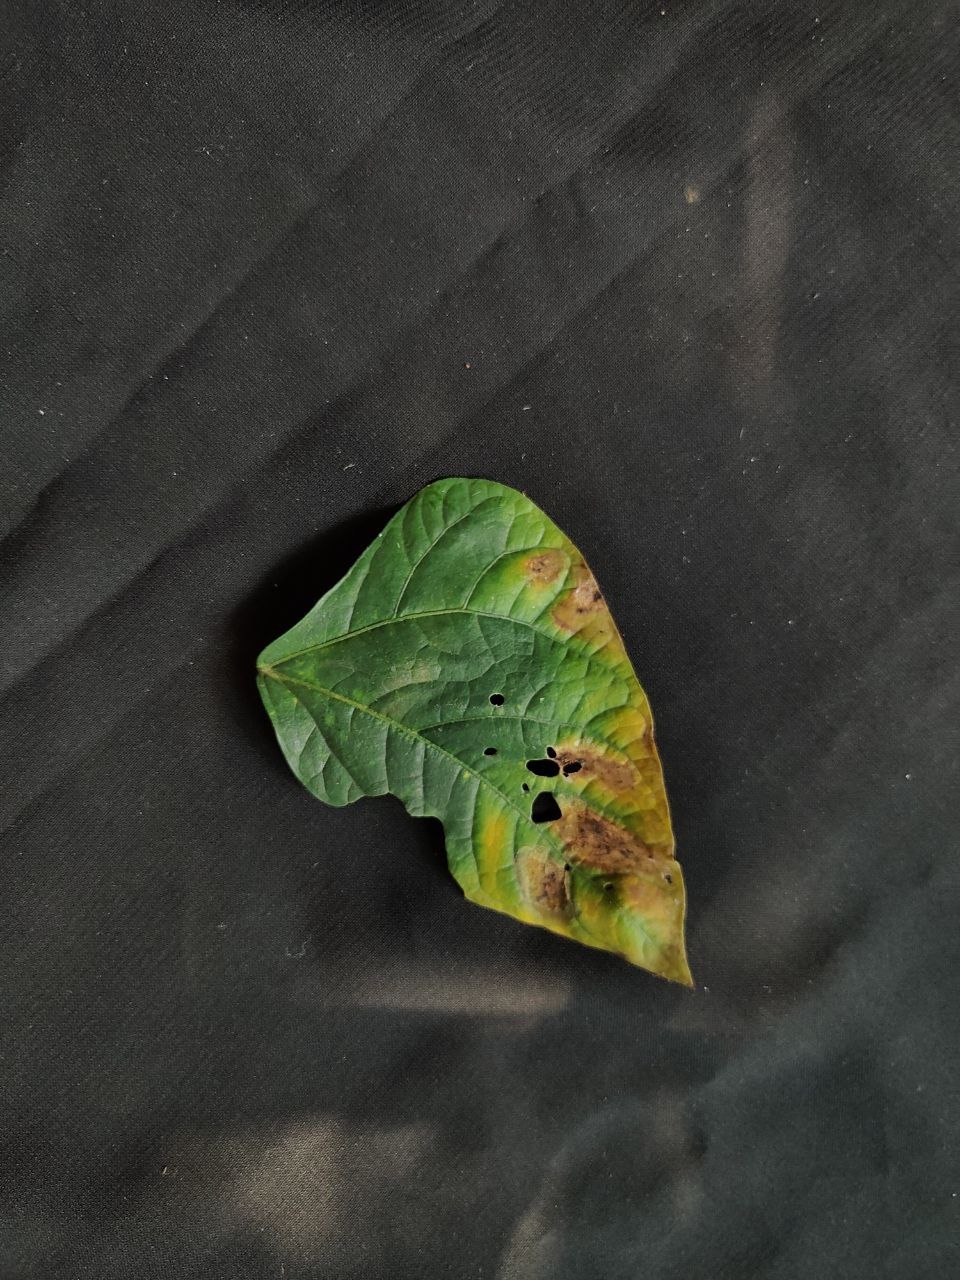
Crop: cowpea
Leaf condition: Bacterial wilt